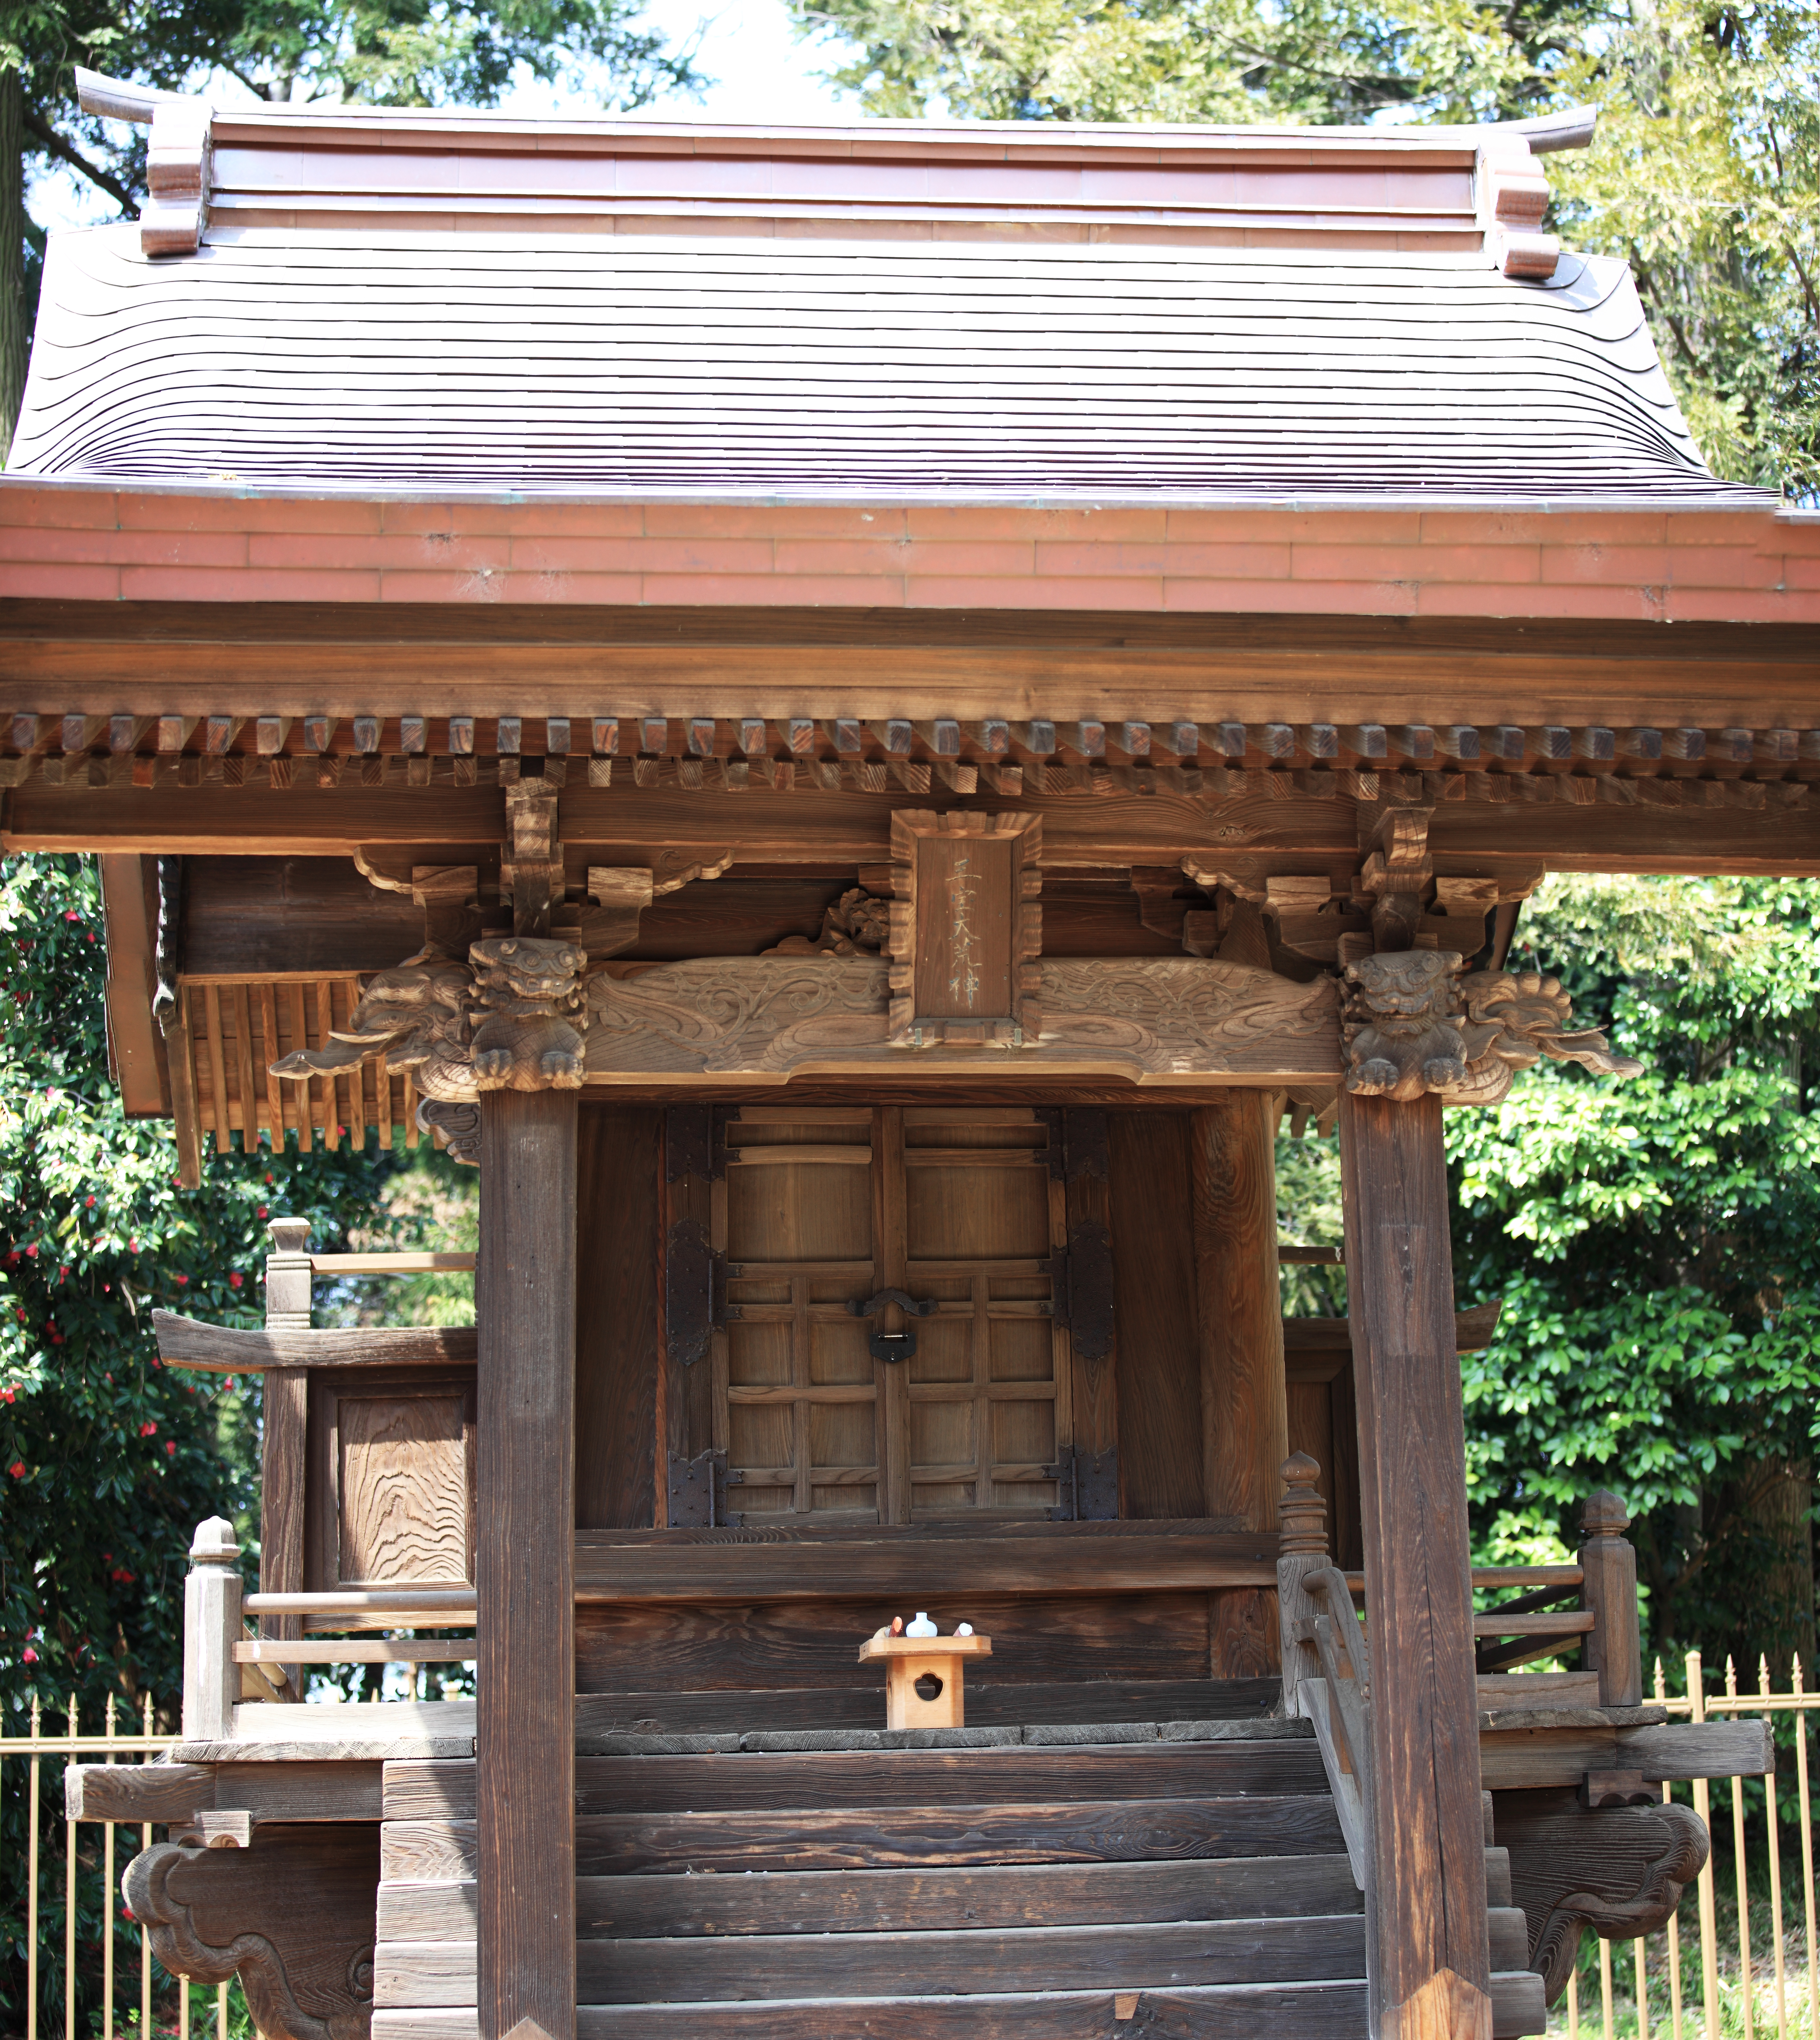
architecture, wood, panorama, high, gazebo, exterior, place of worship, religious, design, temple, japanese, shrine, photomerge, 5d, hires, markii, pano, hi, res, resolution, stitch, saitama, kumagaya, menumashoudenzan, shinto shrine, outdoor structure